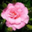
Label: rose